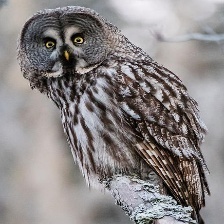
Species: GREAT GRAY OWL
Scientific name: STRIX NEBULOSA
ImageNet parent category: great_grey_owl